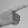
ASL letter: G